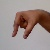
The image shows a hand gesture representing the letter 'Q' in Indian Sign Language.